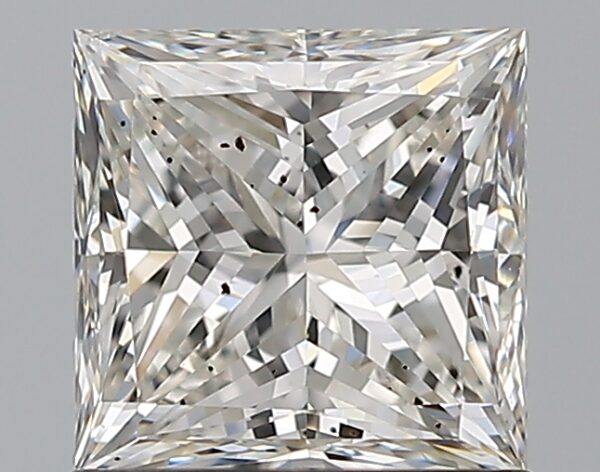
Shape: princess
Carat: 1.2
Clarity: SI2
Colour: H
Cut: EX
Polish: EX
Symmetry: VG
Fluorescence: N
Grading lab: GIA
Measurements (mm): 5.79 x 5.71 x 4.11